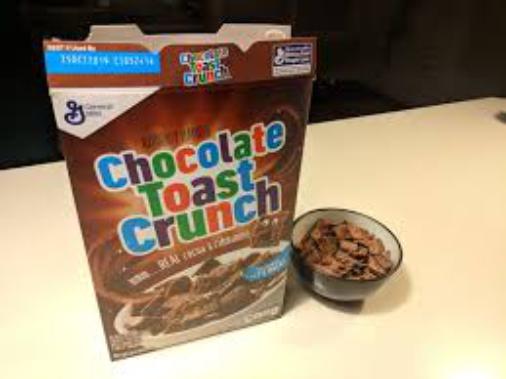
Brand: Chocolate Toast Crunch
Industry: Food